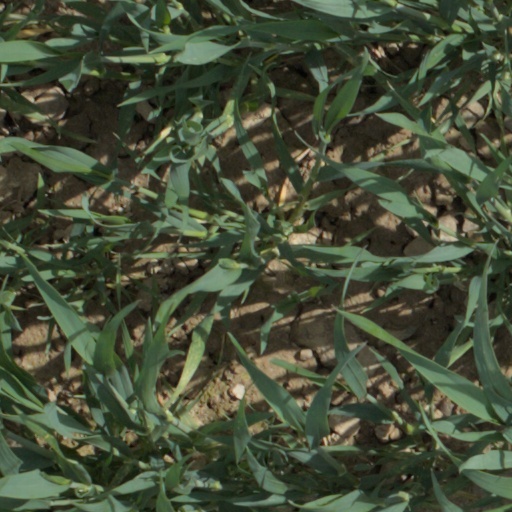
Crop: wheat